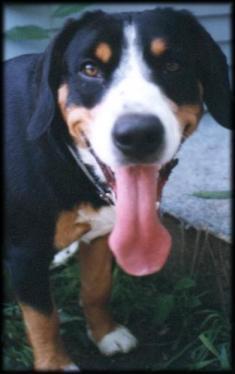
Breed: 221-n000055-EntleBucher